Beycesultan

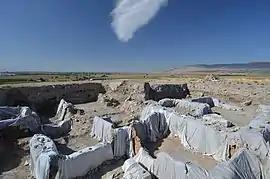
Beycesultan excavations

The site of Beycesultan consists of two mounds, divided by the old trading road. The maximum height of 25 meters is at the western mound and the entire site is around a kilometer in diameter, covering an area of about 35 hectares.